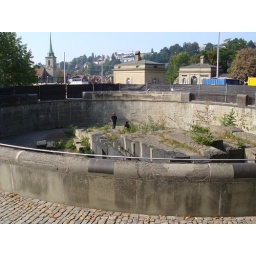
Cub bears @ bear pits in Berne, Switzerland